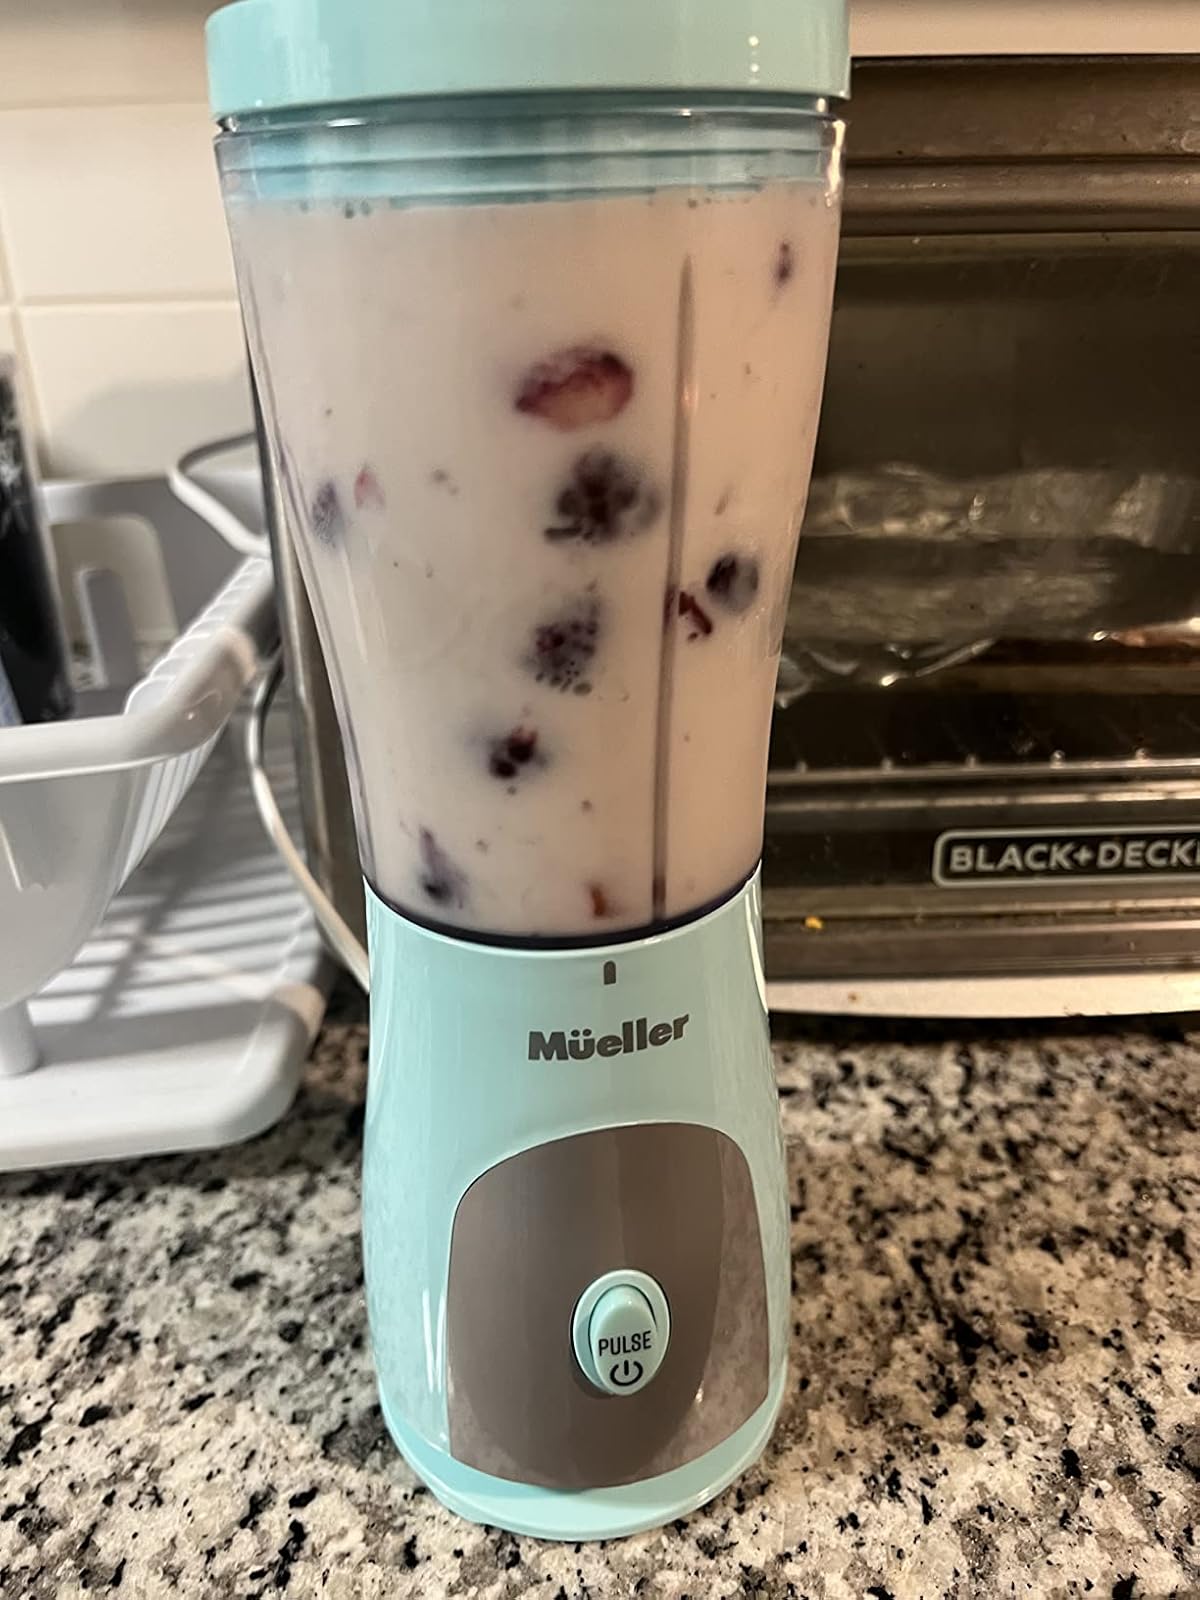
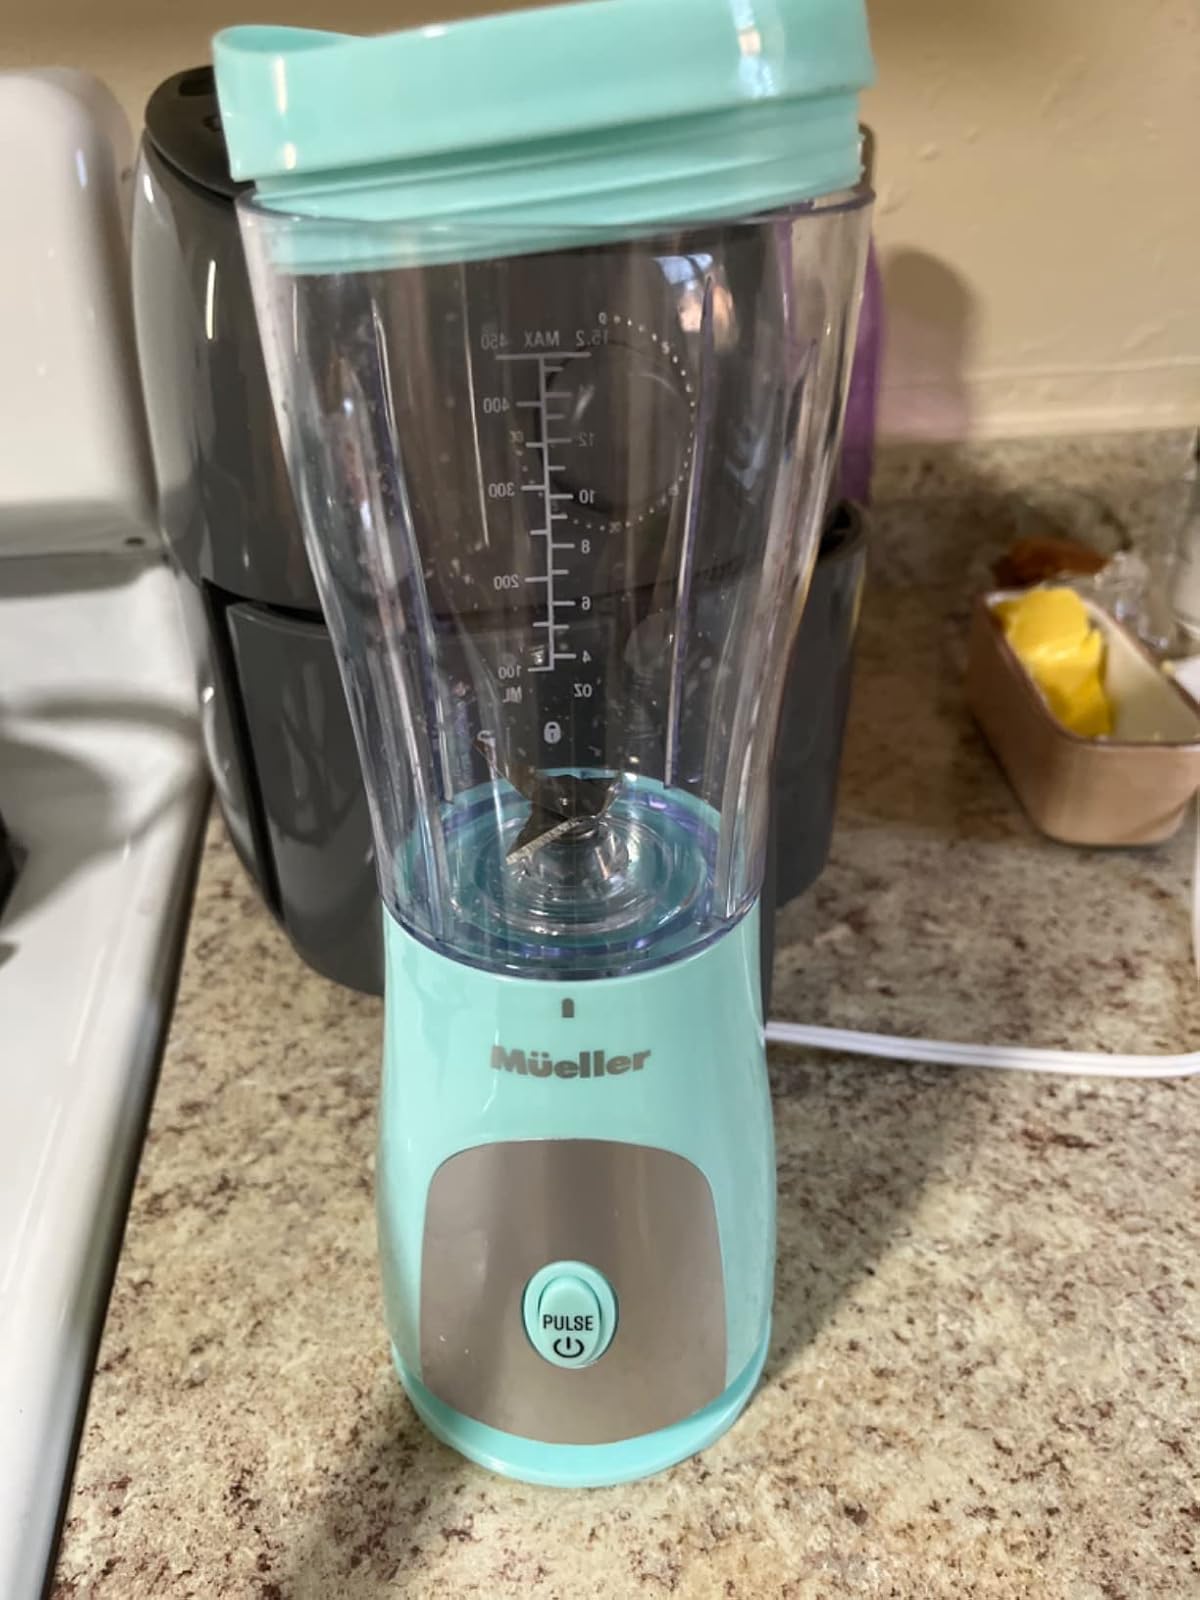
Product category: items_blender
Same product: yes